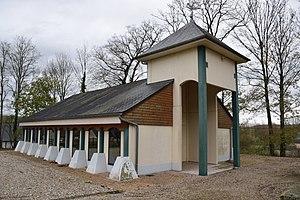
L'église